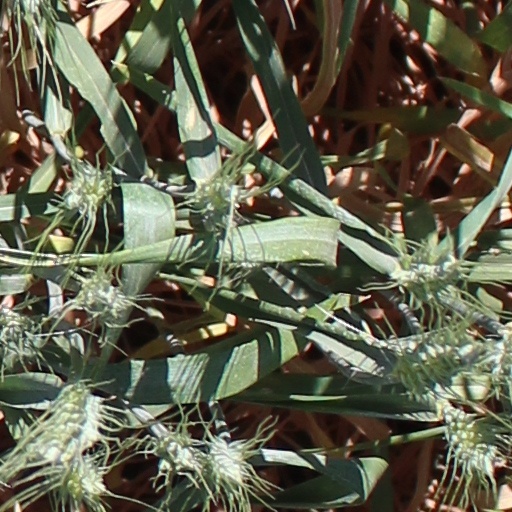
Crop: wheat